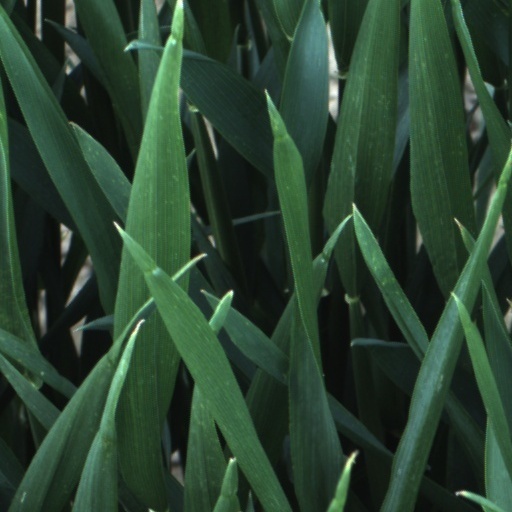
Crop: wheat